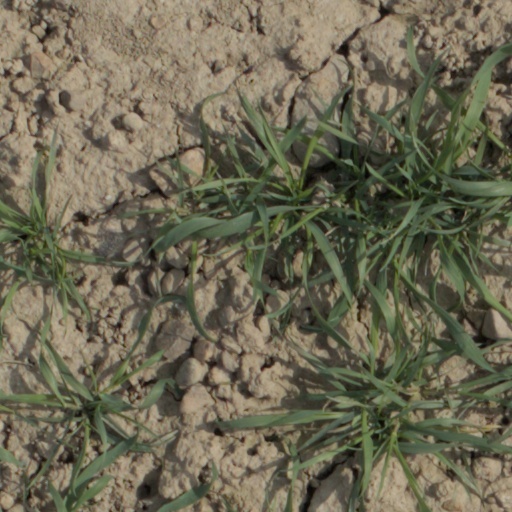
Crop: wheat